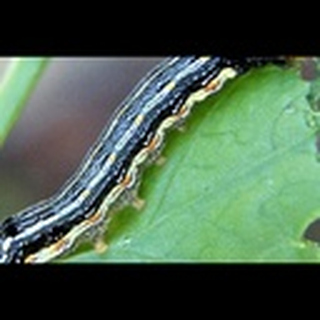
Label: cotton_army_worm